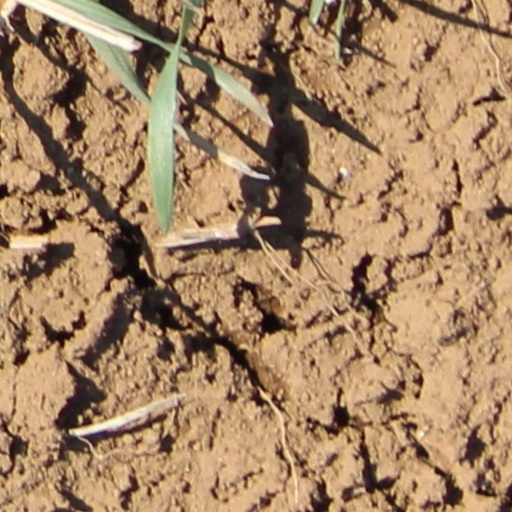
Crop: wheat